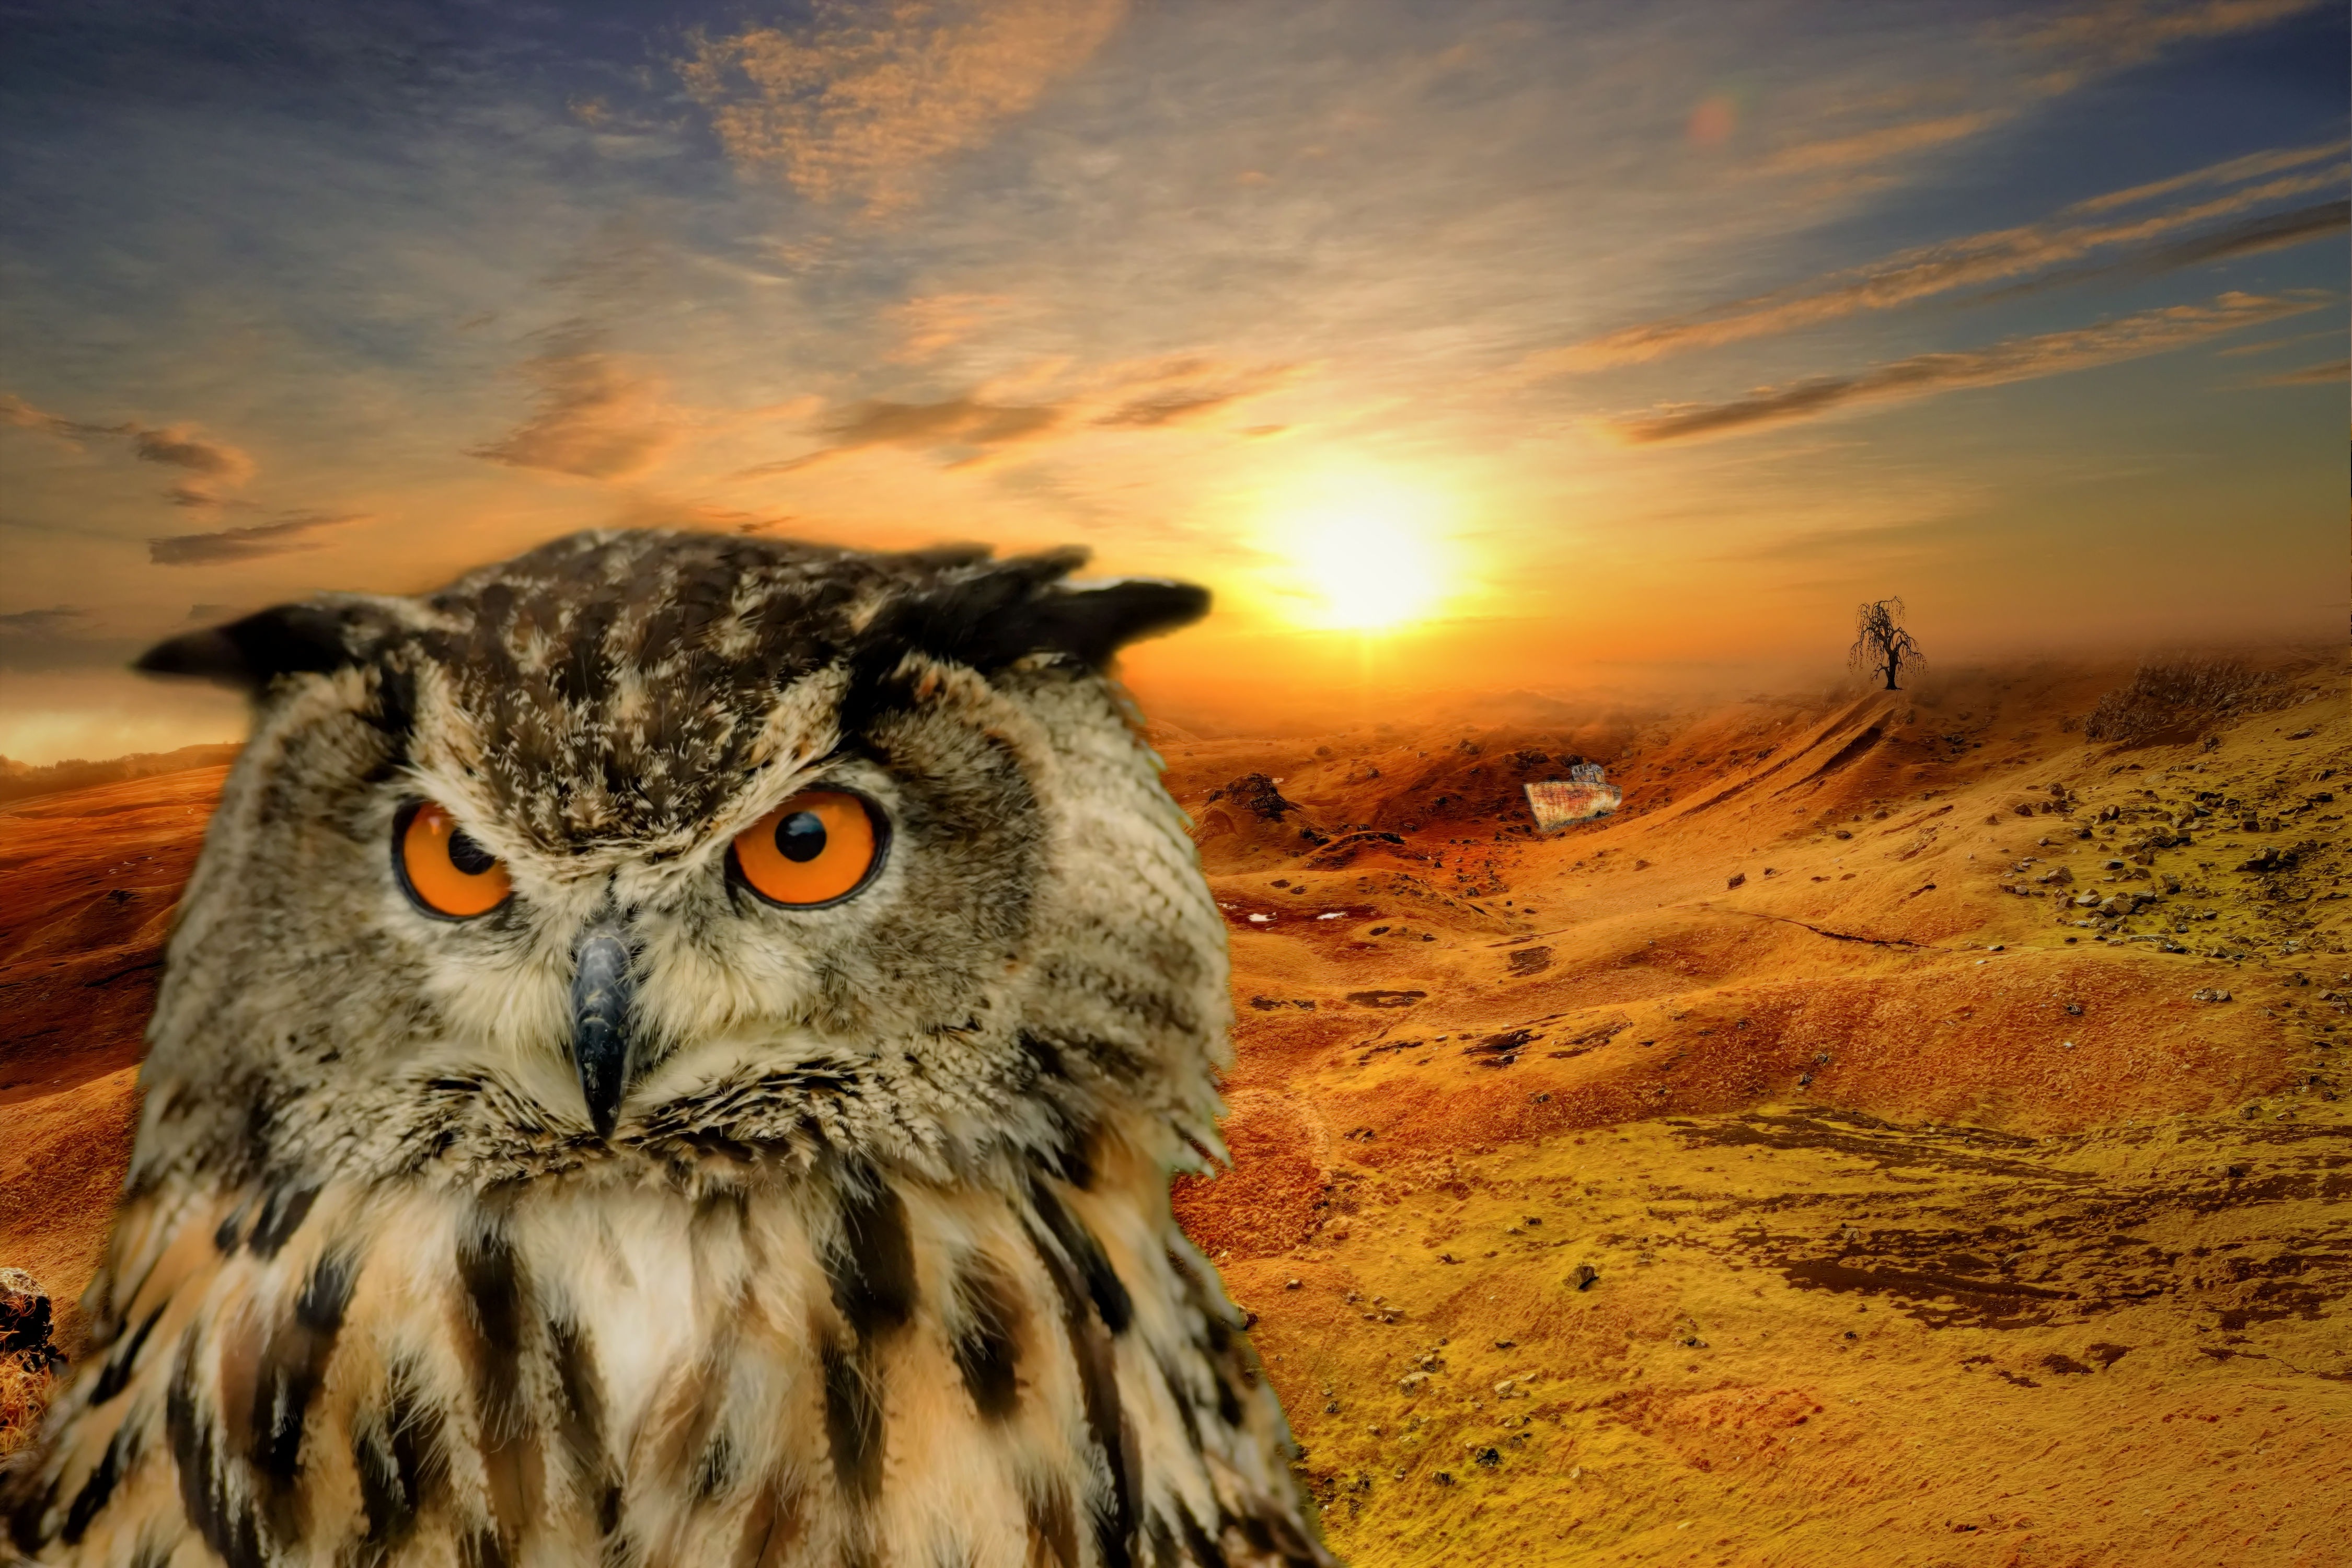
landscape, nature, outdoor, bird, sky, sun, sunlight, atmosphere, mystical, dusk, wildlife, owl, fauna, bird of prey, clouds, fantastic, vertebrate, fantasy, enchanted, dreams, fairytale, evening sky, fairy tales, lichtblick mood